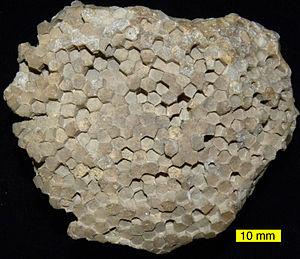
Les Favositida forment un sous-ordre éteint de coraux de l’ordre également éteint des Tabulata ou coraux tabulés. Fossilworks considère le taxon au niveau de l'ordre plaçant les Tabulata au rang de sous-classe.
Les Favositidae forment une famille éteinte de coraux du sous-ordre éteint des Favositida et de l'ordre éteint des Tabulata ou coraux tabulés.
Les Tabulata ou coraux tabulés, constituent un ordre éteint de coraux solitaires. Ce groupe fut abondant de l'Ordovicien au Permien.
Favosites est un genre éteint de coraux de la famille des Favositidae, du sous-ordre des Favositida et de l'ordre des Tabulata ou coraux tabulés, tous ces taxons étant éteints.